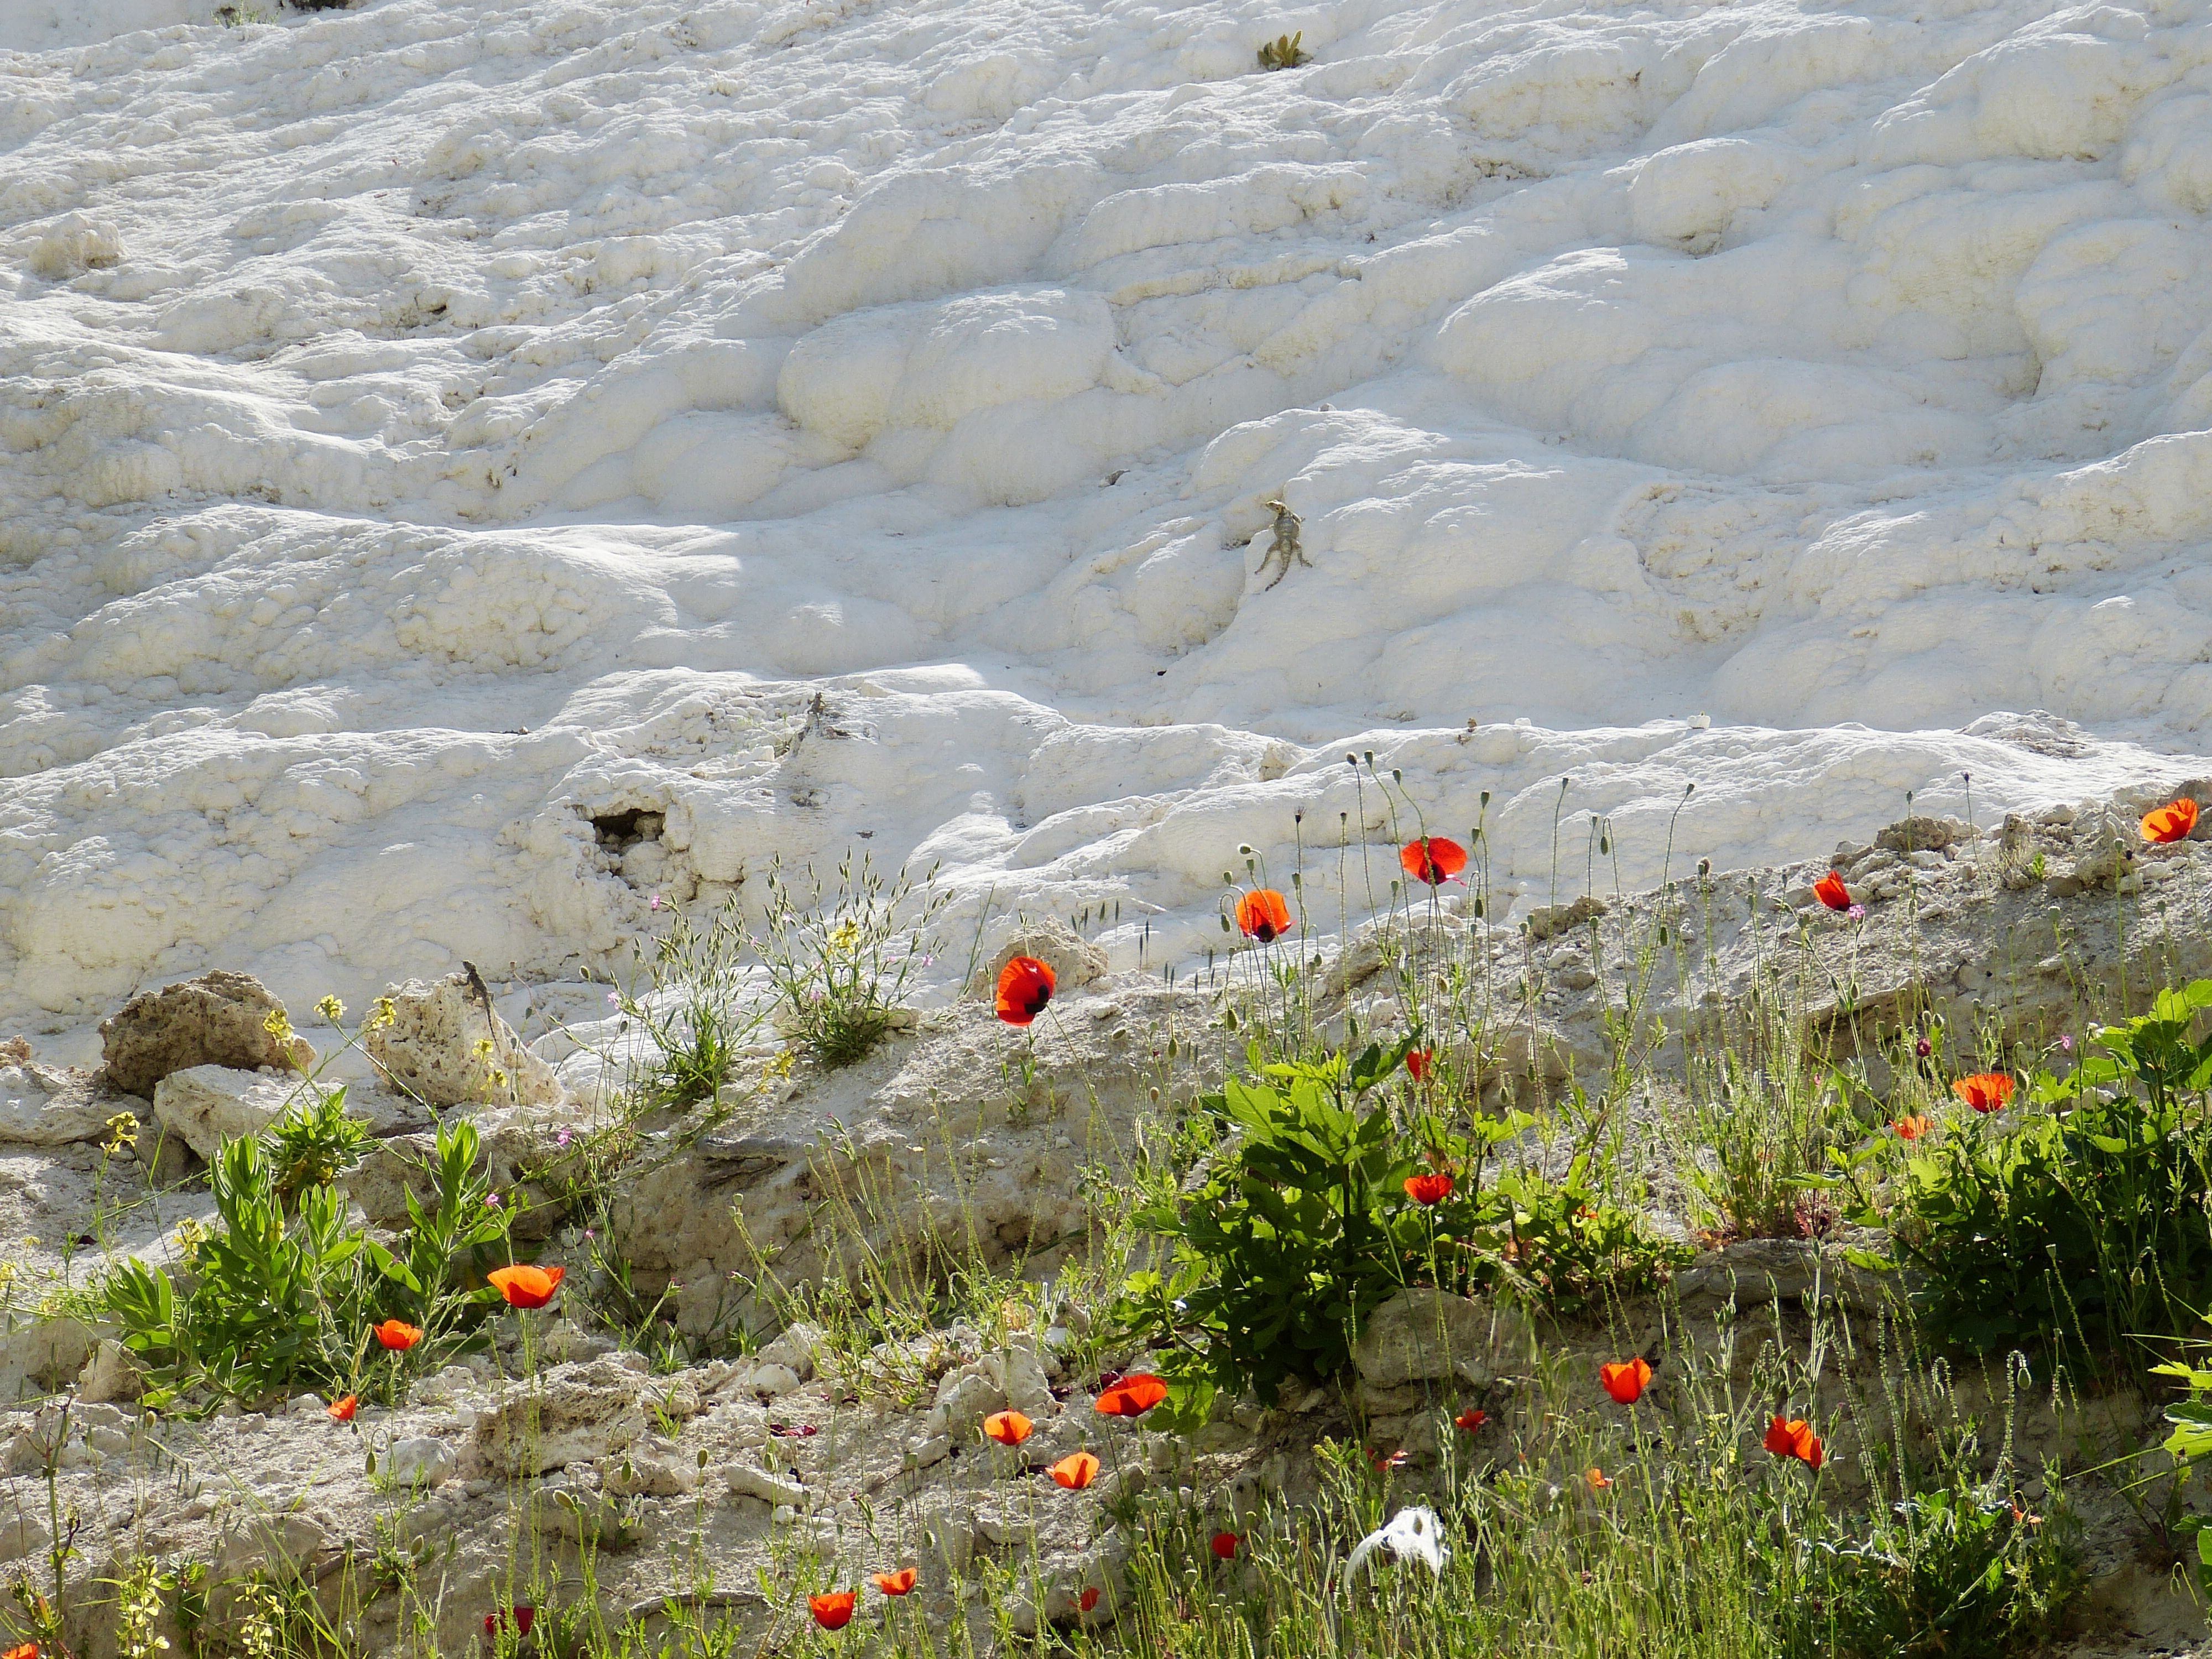
sea, coast, mountain, white, flower, summer, stream, red, flora, lizard, wildflower, flowers, world heritage, turkey, plateau, limestone, poppy, ecosystem, tundra, mineral, pamukkale, geological phenomenon, lime sinter terrace